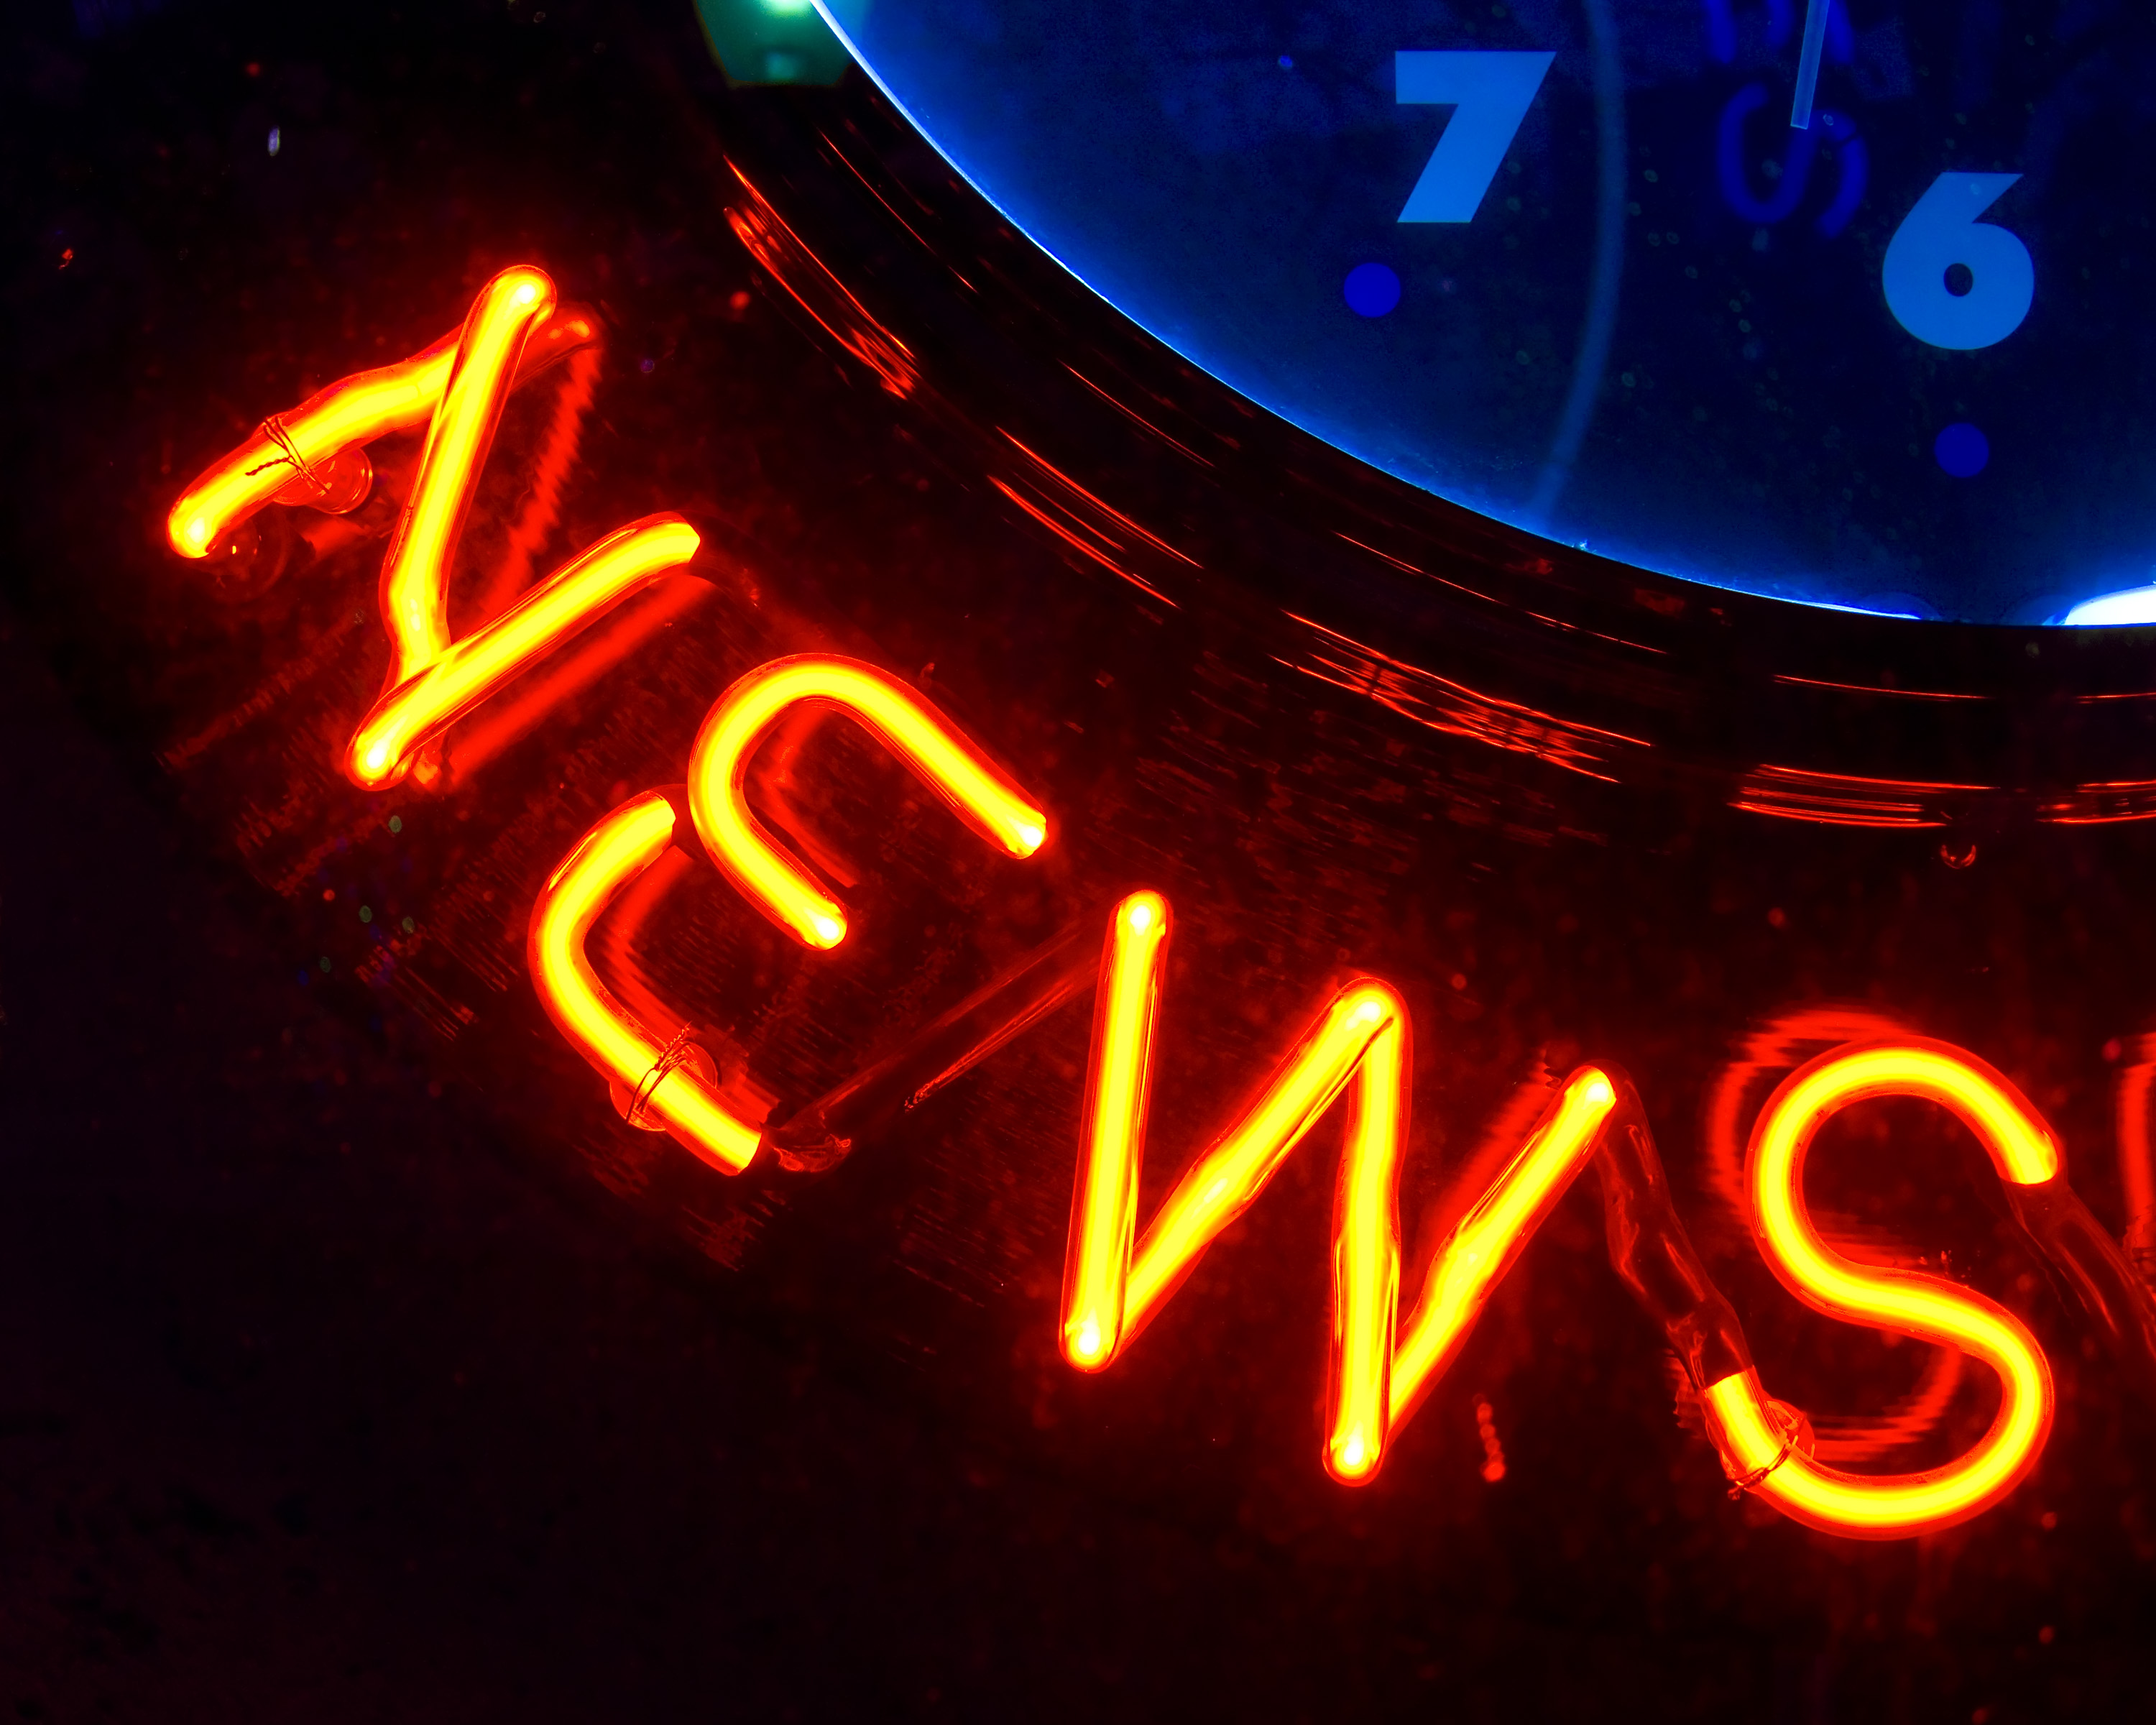
light, clock, number, orange, darkness, blue, signage, california, neon, neon sign, font, 6, news, ne, 7, sacramento, plasma, noblegas, 20ne, electronic signage